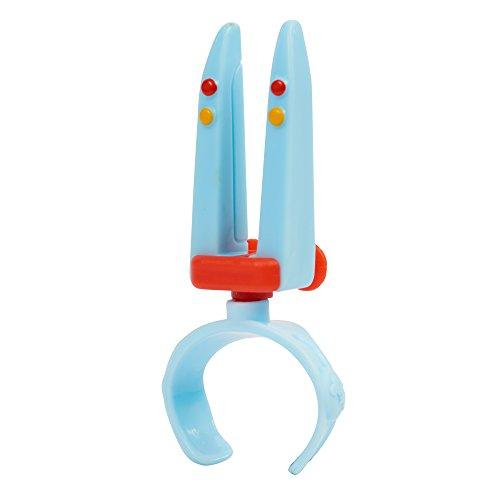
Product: Puppy Dog Pal Bingo with Drill & Helmet
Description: Fold bingo's wings up and down and press his chest to watch his collar light up Bingo also features articulated legs and head so kids can move him into fun action poses as he goes on adventures The perfect addition to every Puppy Dog Pals collection.
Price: $6.62
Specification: ProductDimensions:2.5x8x9.5inches|ItemWeight:0.64ounces|ShippingWeight:6.4ounces(Viewshippingratesandpolicies)|ASIN:B079MLTVX9|Itemmodelnumber:94131|Manufacturerrecommendedage:3-10months|Batteries:3LR44batteriesrequired.(included)